Fergie (singer)

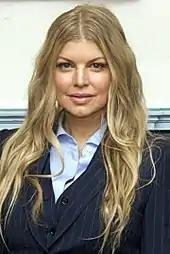
Fergie in 2014

Stacy Ann "Fergie" Ferguson (born March 27, 1975) is an American singer, songwriter, actress, and businesswoman. After earning recognition as a child actress in the 1980s, Fergie achieved international fame as a member of the Black Eyed Peas from 2002 to 2018. During her tenure with the group, she also achieved success with her solo music, film and television appearances, and business ventures.